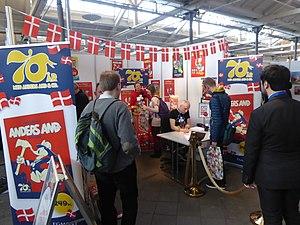
Anders And & Co est un hebdomadaire danois de bande dessinée comprenant des histoires de l'univers Disney, publié depuis septembre 1952 par le groupe de presse danois Gutenberghus.